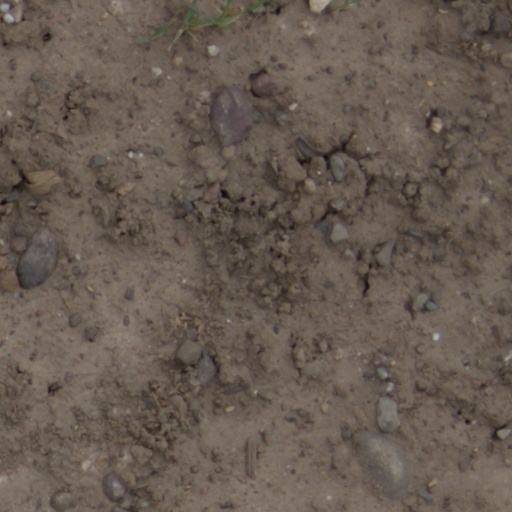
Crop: wheat